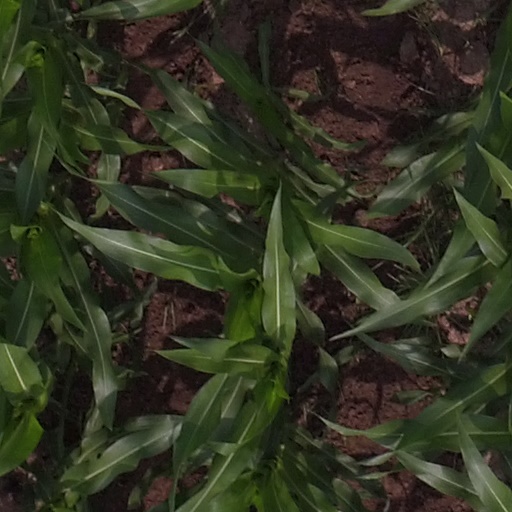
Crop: maize; corn